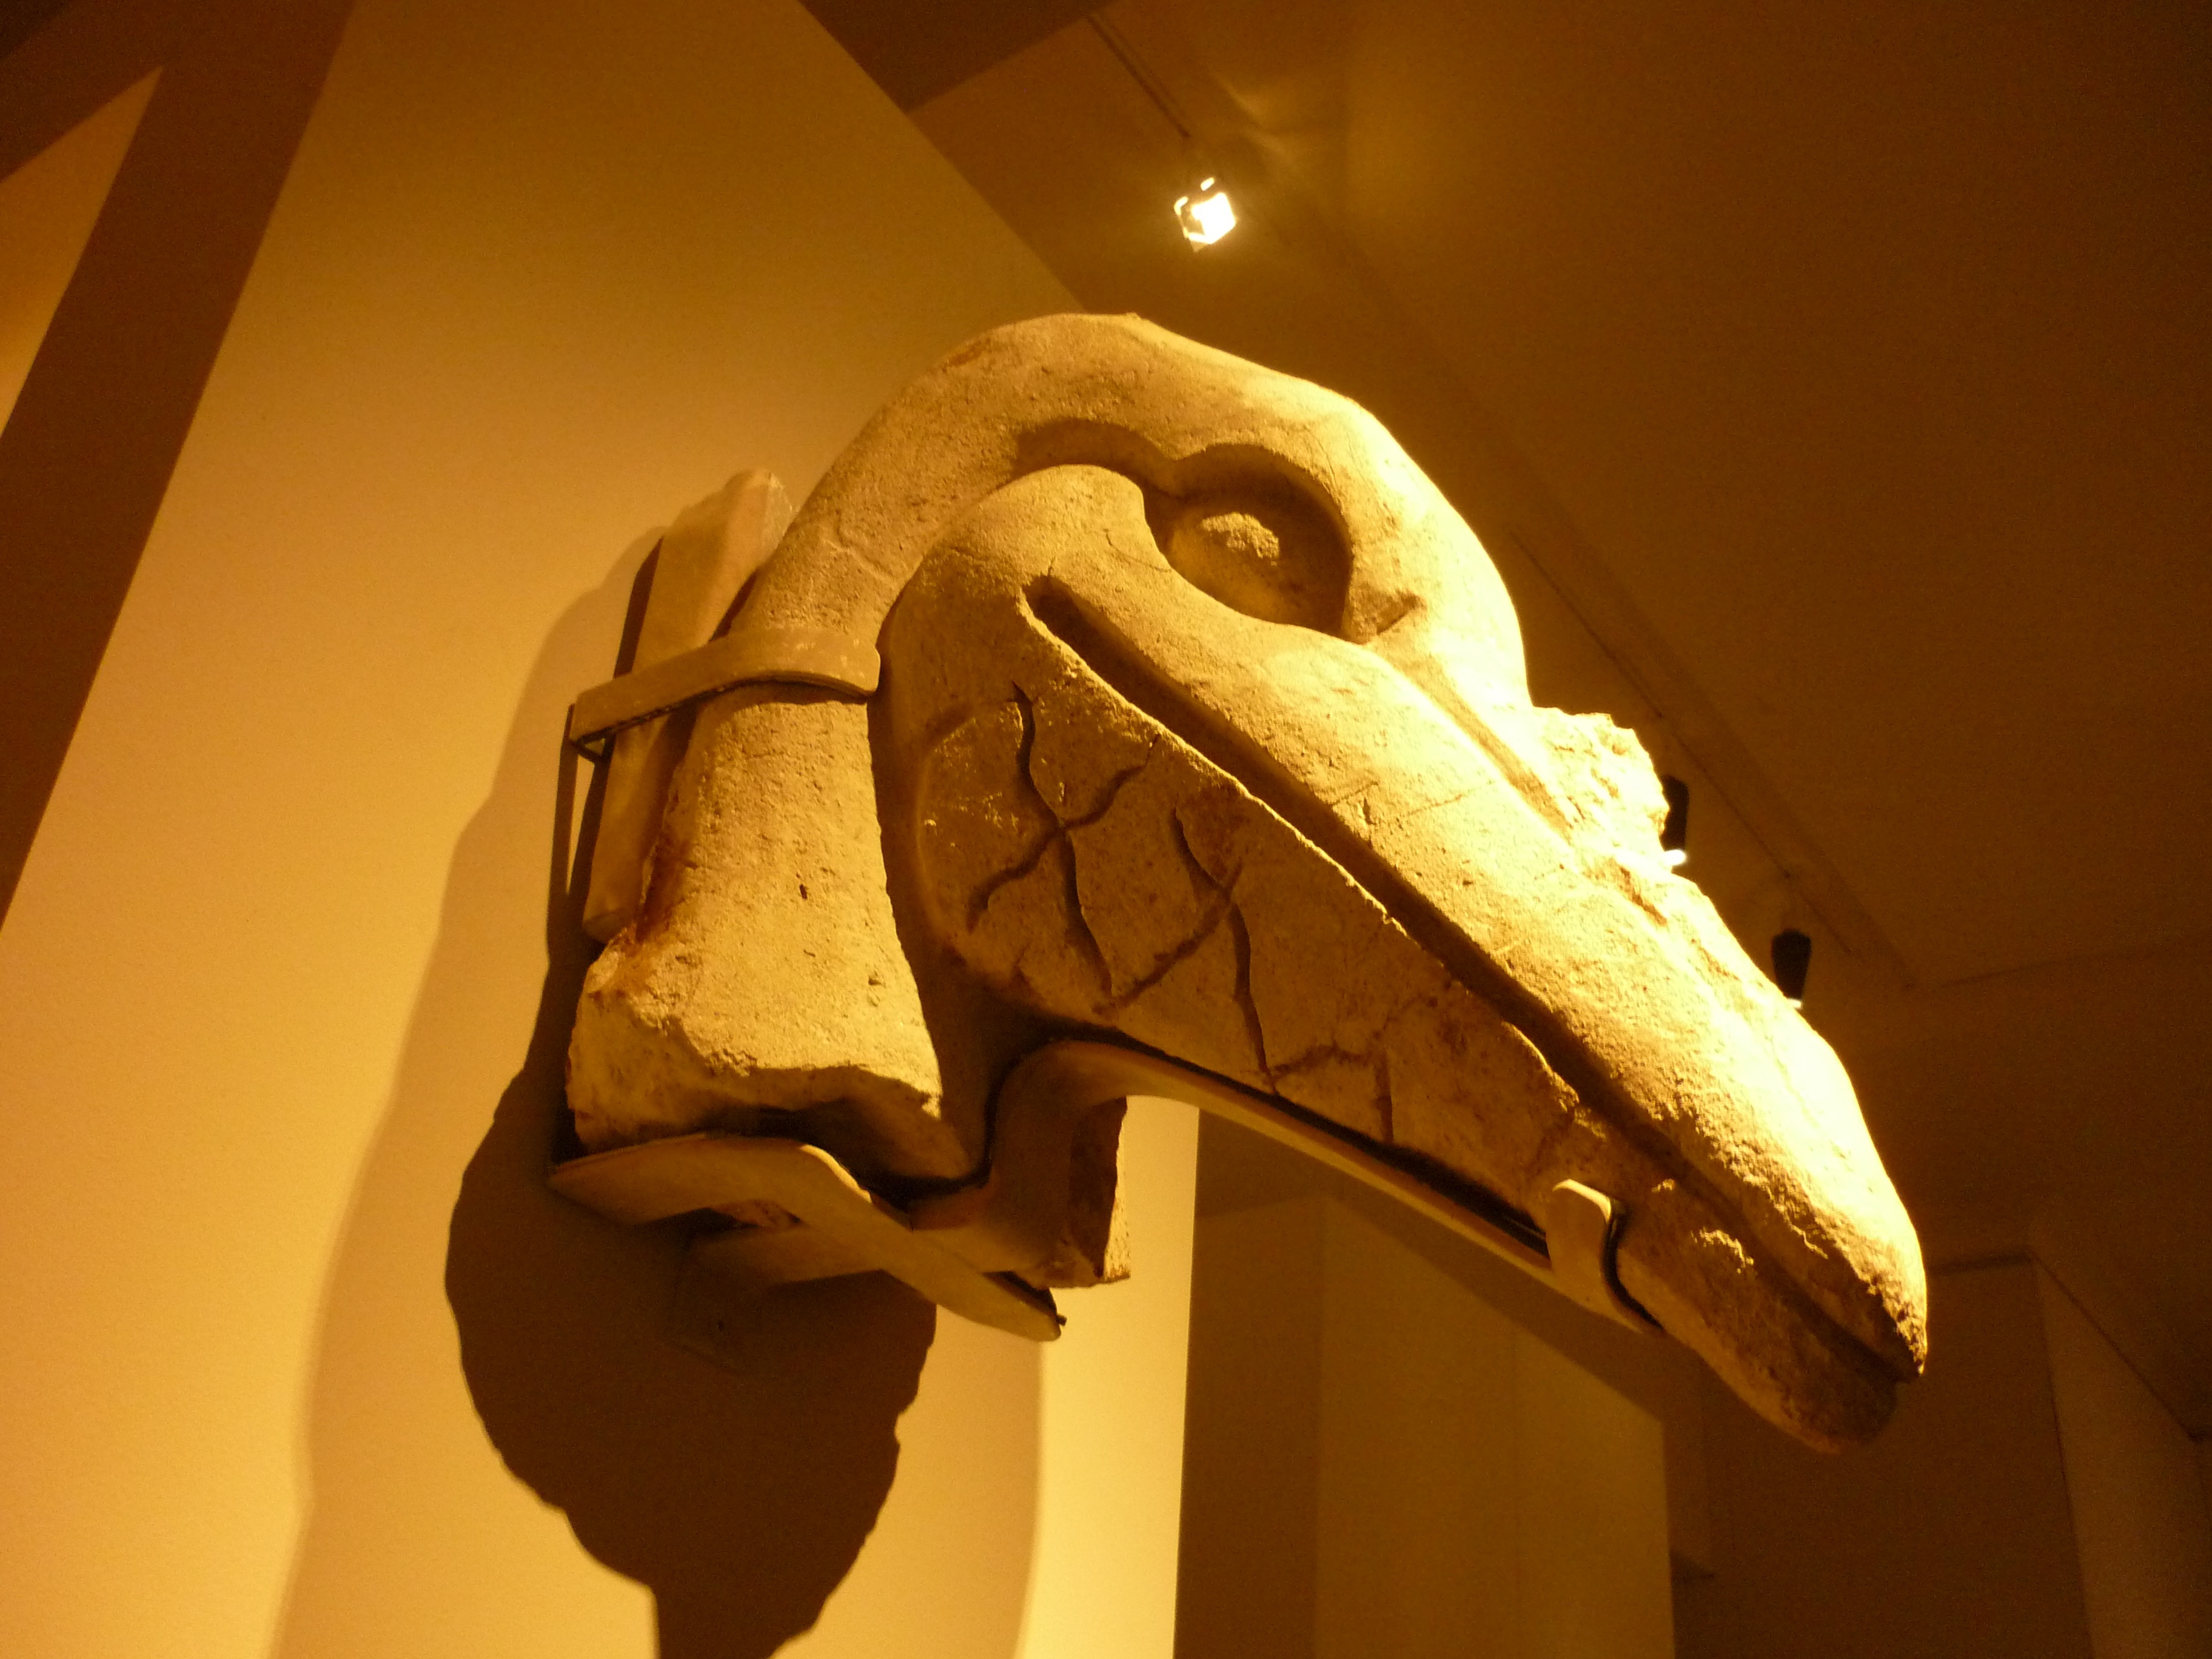
light, yellow, sculpture, art, temple, mexico, carving, ave, exhibition, maya